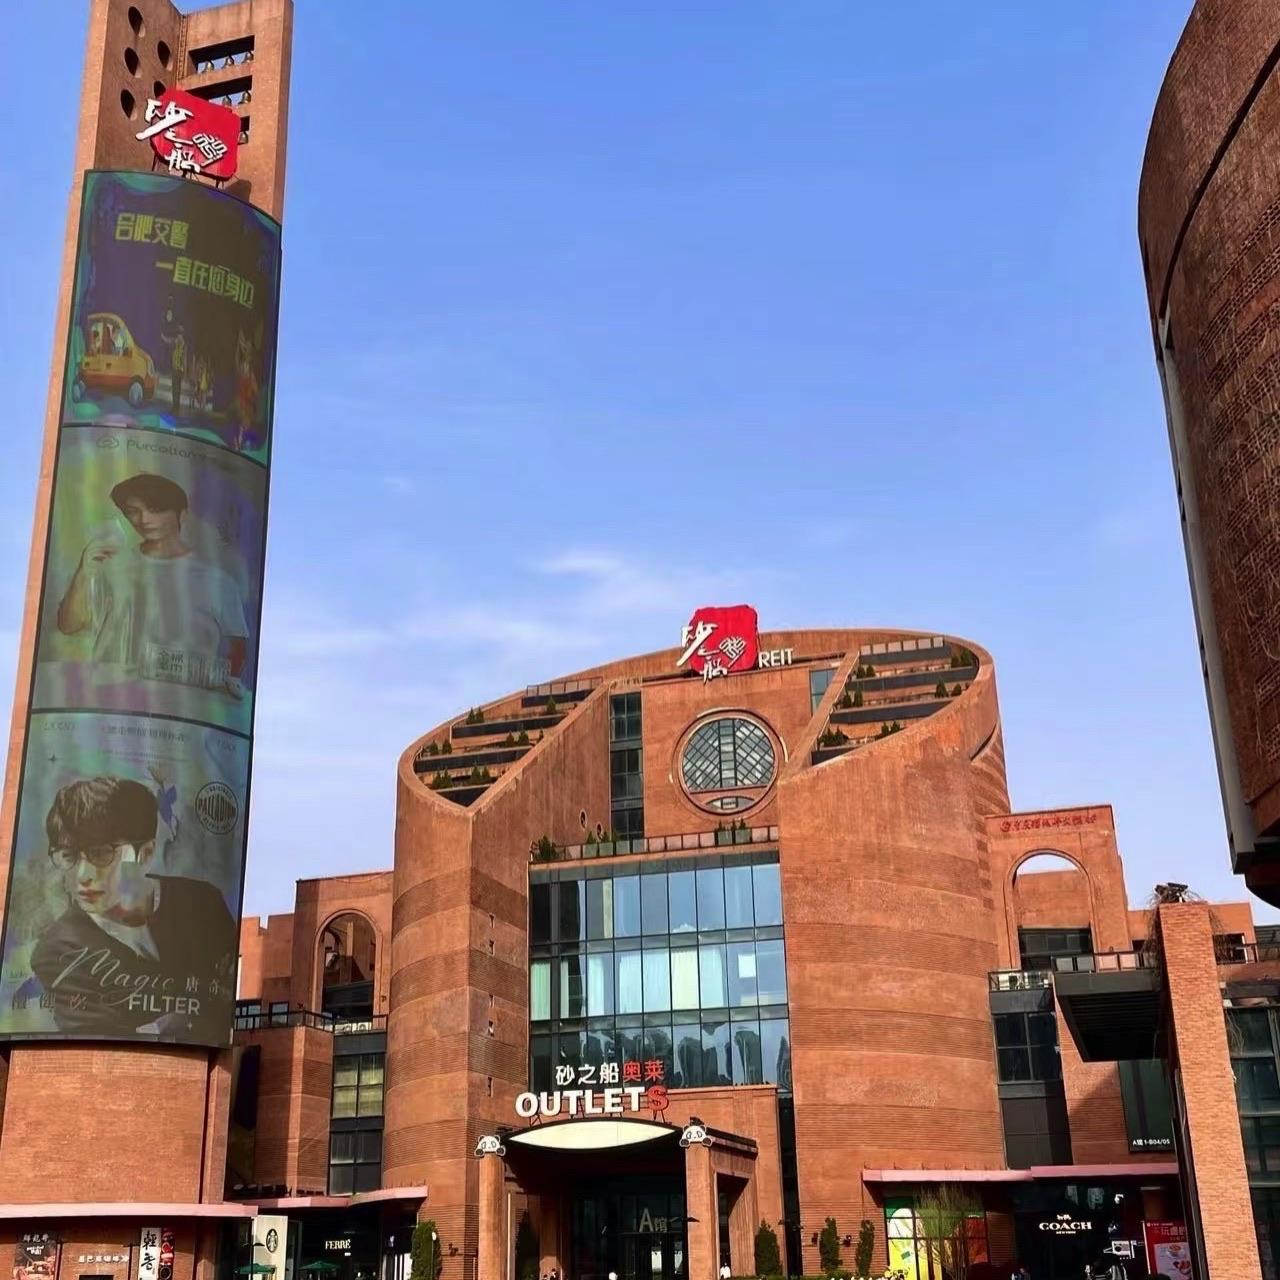
地标名称：砂之船(合肥)奥莱
所在城市：合肥市·蜀山区